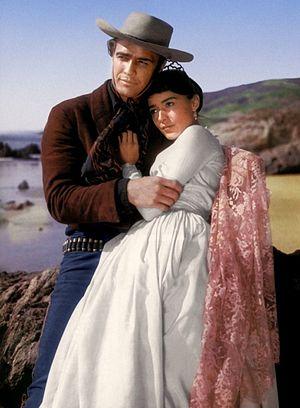
La Vengeance aux deux visages est un western de et avec Marlon Brando sorti aux États-Unis en 1961. C'est le seul film de Brando en tant que réalisateur.
Yvonne Wood est une costumière américaine, née le 27 septembre 1914 à Los Angeles, morte le 14 janvier 1999 à Solvang.
Archie Marshek — né le 15 février 1902 à Cass Lake, mort le 29 mars 1992 à Lawton — est un monteur américain, membre de l'ACE.